Banksia cuneata

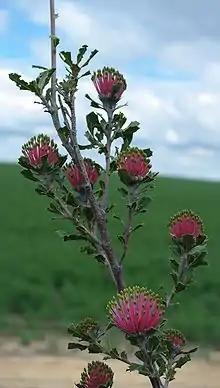
closeup of part of plant, displaying nine blooms on the ends of branches

Pollinated primarily by honeyeaters, the inflorescences appear from September to December. Prominent flowers, a red or pink colour, a straight style and a tubular perianth are features thought to promote pollination by birds. The structure of "B. cuneata"'s flower, with the style end functioning as a pollen presenter, suggests that autogamous self-fertilisation must be common. This is countered, however, by protandry: pollen is released well before the pistil becomes receptive; usually by the time the pistil becomes receptive most of the pollen has either been transferred, or has lost its viability. This strategy is effective against individual flowers fertilising themselves, but does nothing to prevent geitonogamy: fertilisation of flowers by different flowers on the same plant. Because of the way flowers are clustered together in heads, this must be quite common, although whether it results in successful fruit set is another matter: isozyme studies have observed "intense selection against homozygotes", a fairly common outbreeding strategy in plants that set much seed.